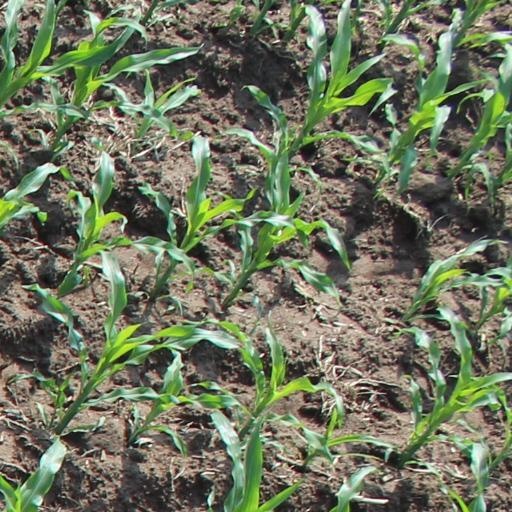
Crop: maize; corn